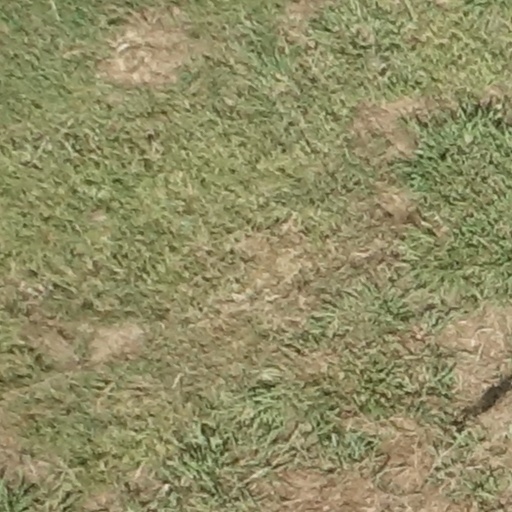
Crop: sorghum